Musée de l'Ordre de la Libération

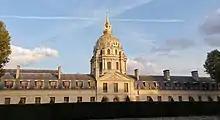
The Hôtel des Invalides hosts the museum

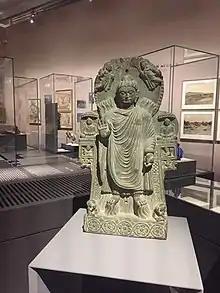
Interior of the museum

The Musée de l'Ordre de la Libération is a military museum located in the 7th arrondissement of Paris, France. The museum is dedicated to the Ordre de la Libération, France's second national order after the Légion d'honneur, which was created in 1940 by General Charles de Gaulle, leader of the Free French Forces. In 1967 de Gaulle moved the Order of the Liberation into Les Invalides.